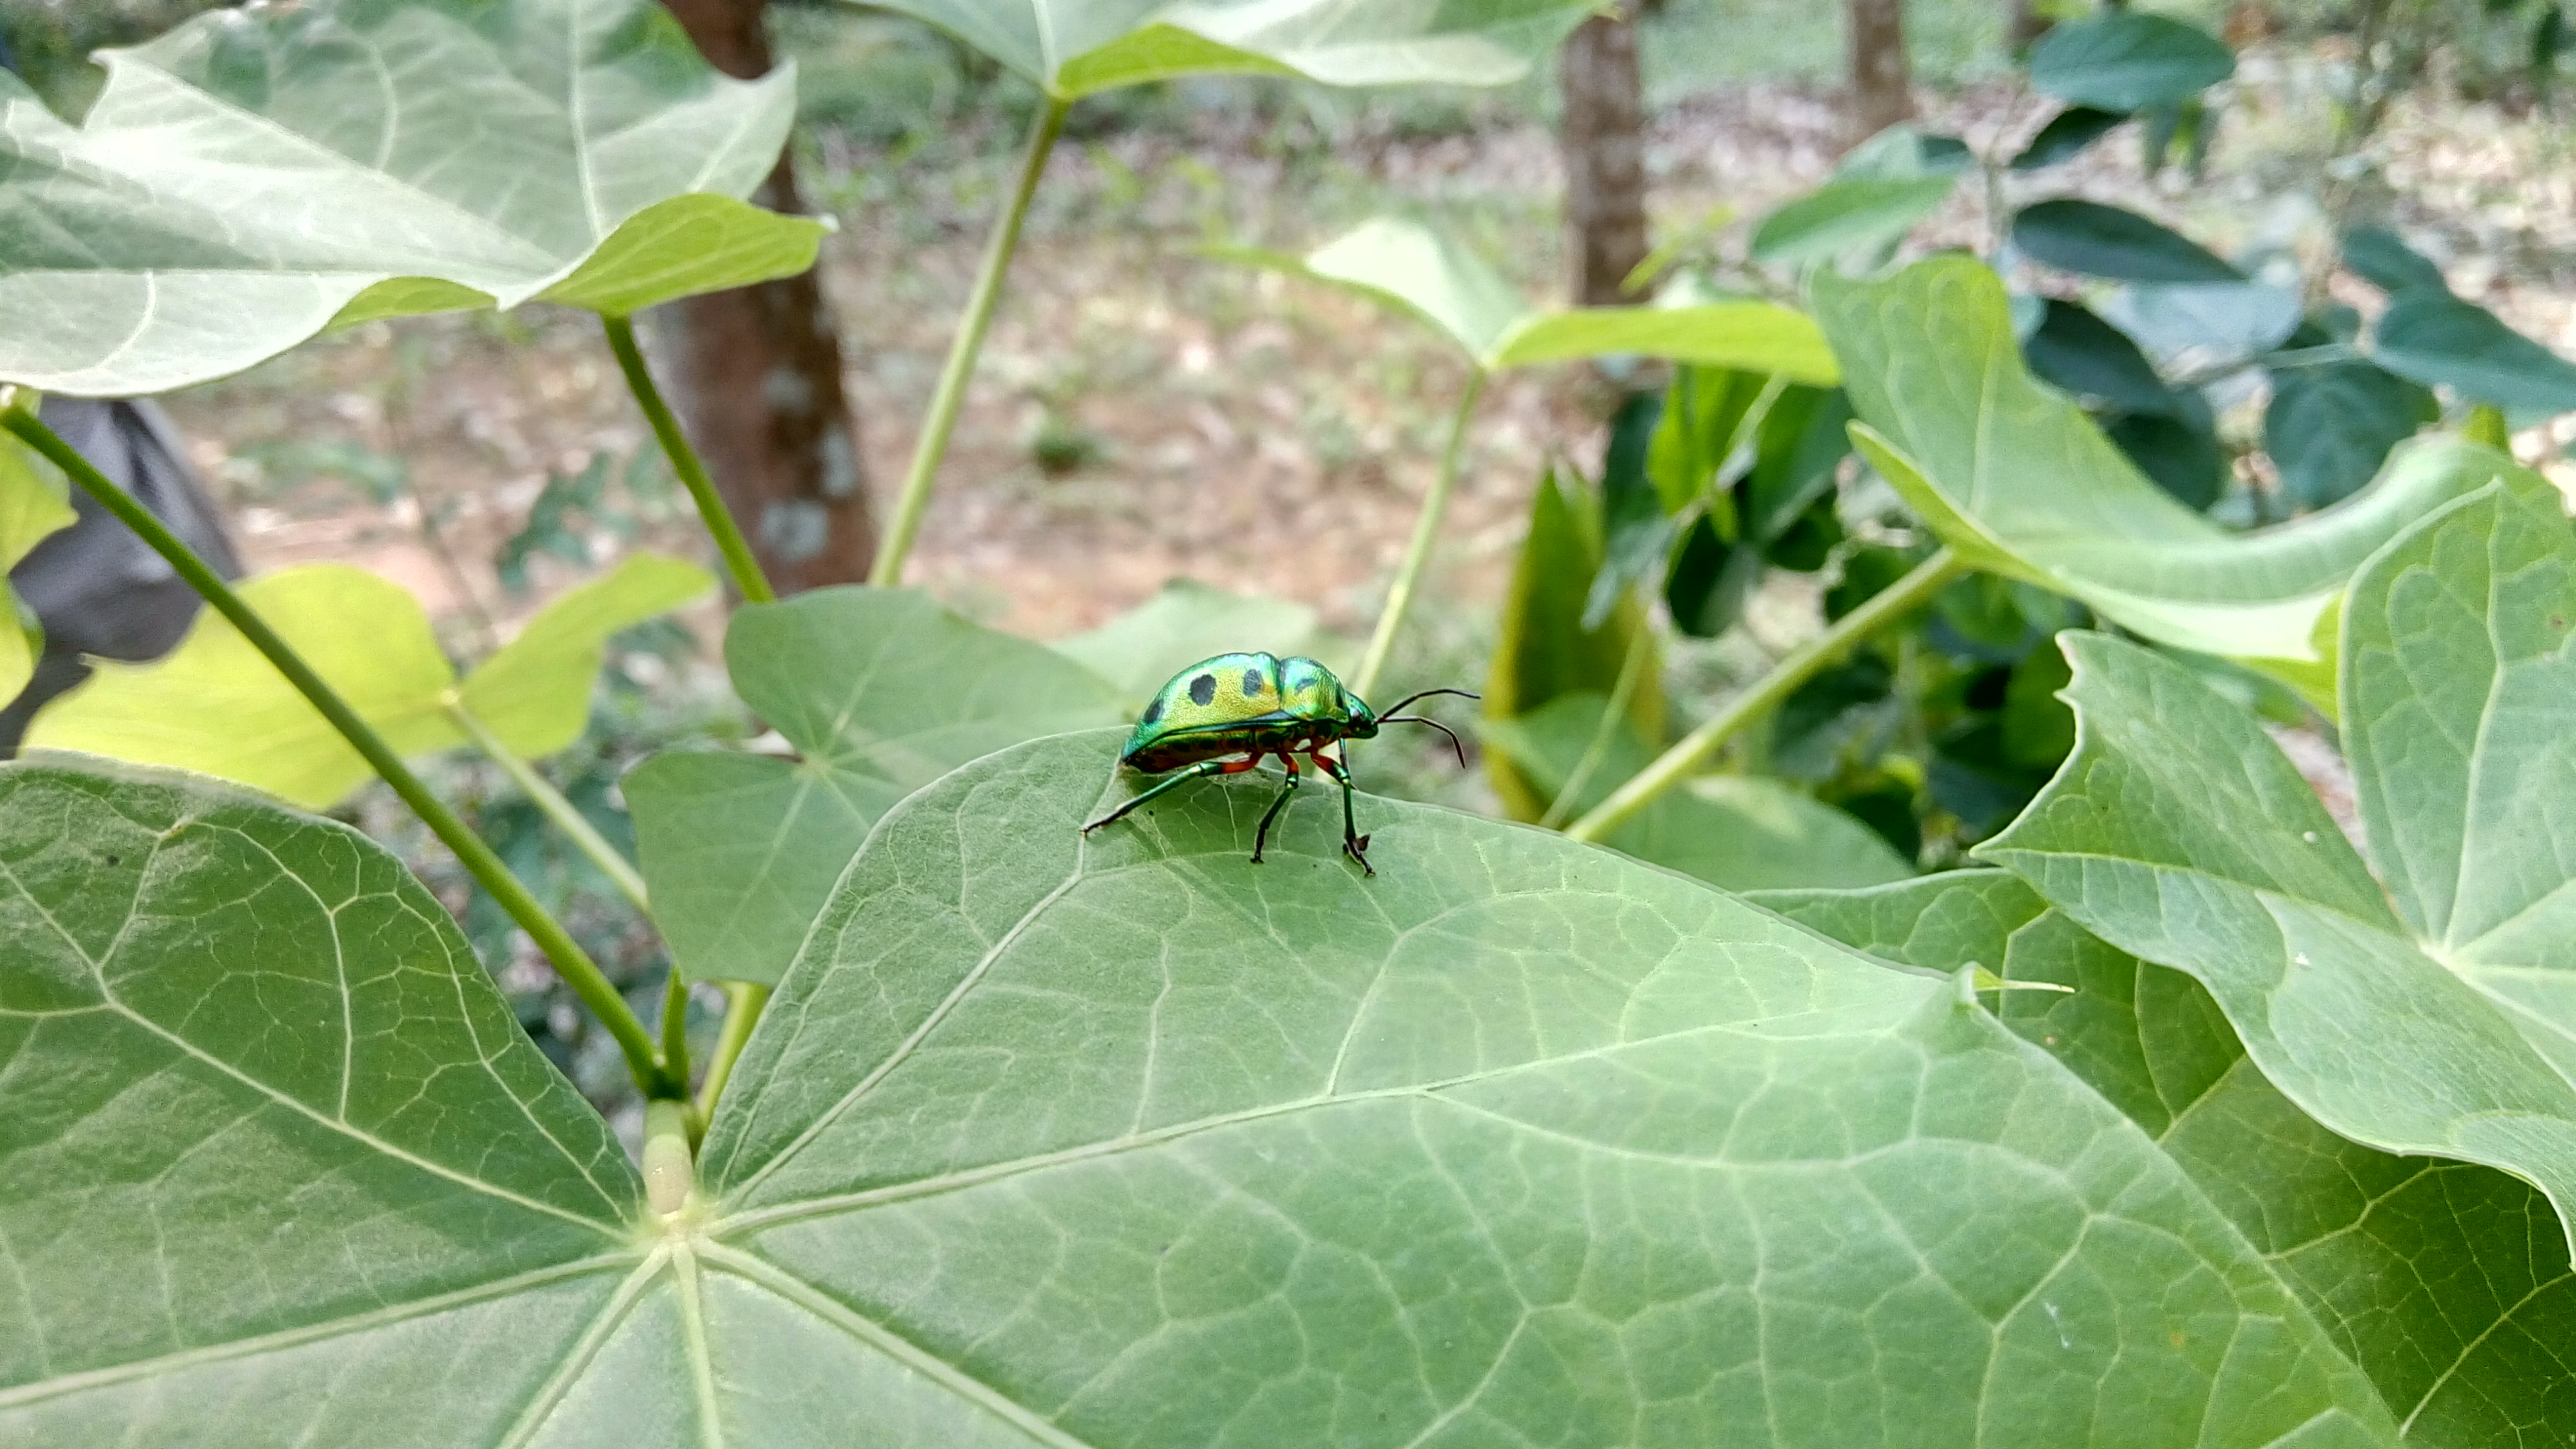
nature, insect, leaf, invertebrate, organism, macro photography